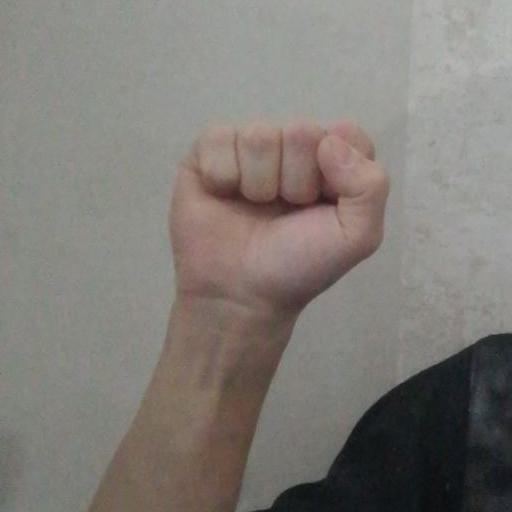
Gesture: fist